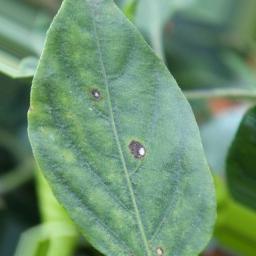
Label: cercospora